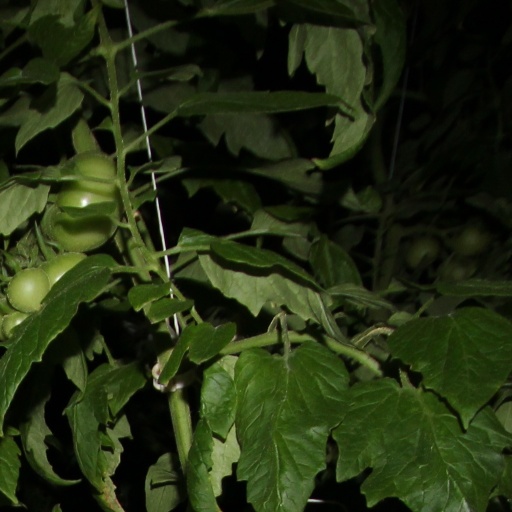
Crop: tomato